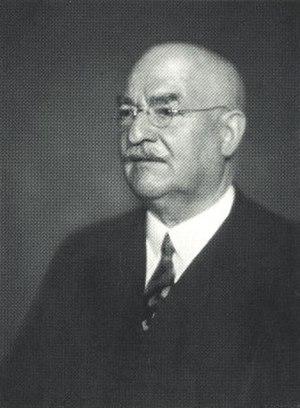
Friedrich Carl Duisberg est un chimiste et industriel allemand. Il fit de Bayer l'un des piliers du complexe militaro-industriel allemand et compte au nombre des fondateurs du trust IG Farben.
L'abréviation IG Farben désigne la société allemande fondée le 1ᵉʳ janvier 1925 sous le nom de IG-Farbenindustrie AG. Une « petite IG », par opposition à l’IG de 1925, a été fondée en 1905 par rapprochement concerté des sociétés chimiques BASF, Bayer et Agfa. Un conseil de gestion commun fut créé, mais chacune des sociétés conserva son identité propre.